Voronezh

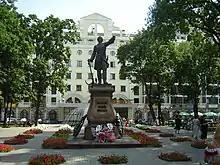
A monument to Peter the Great

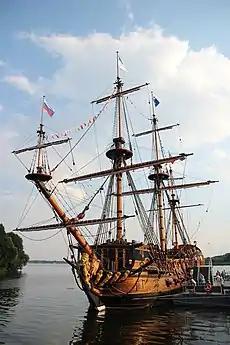
Voronezh. Ship Museum Goto Predestinatsia

In the 17th century, Voronezh gradually evolved into a sizable town. "Weronecz" is shown on the "Worona" river in Resania in Joan Blaeu's map of 1645. Peter the Great built a where the Azov Flotilla was constructed for the Azov campaigns in 1695 and 1696. This fleet, the first ever built in Russia, included the first Russian ship of the line, "Goto Predestinatsia". The Orthodox diocese of Voronezh was instituted in 1682 and its first bishop, Mitrofan of Voronezh, was later proclaimed the town's patron saint.